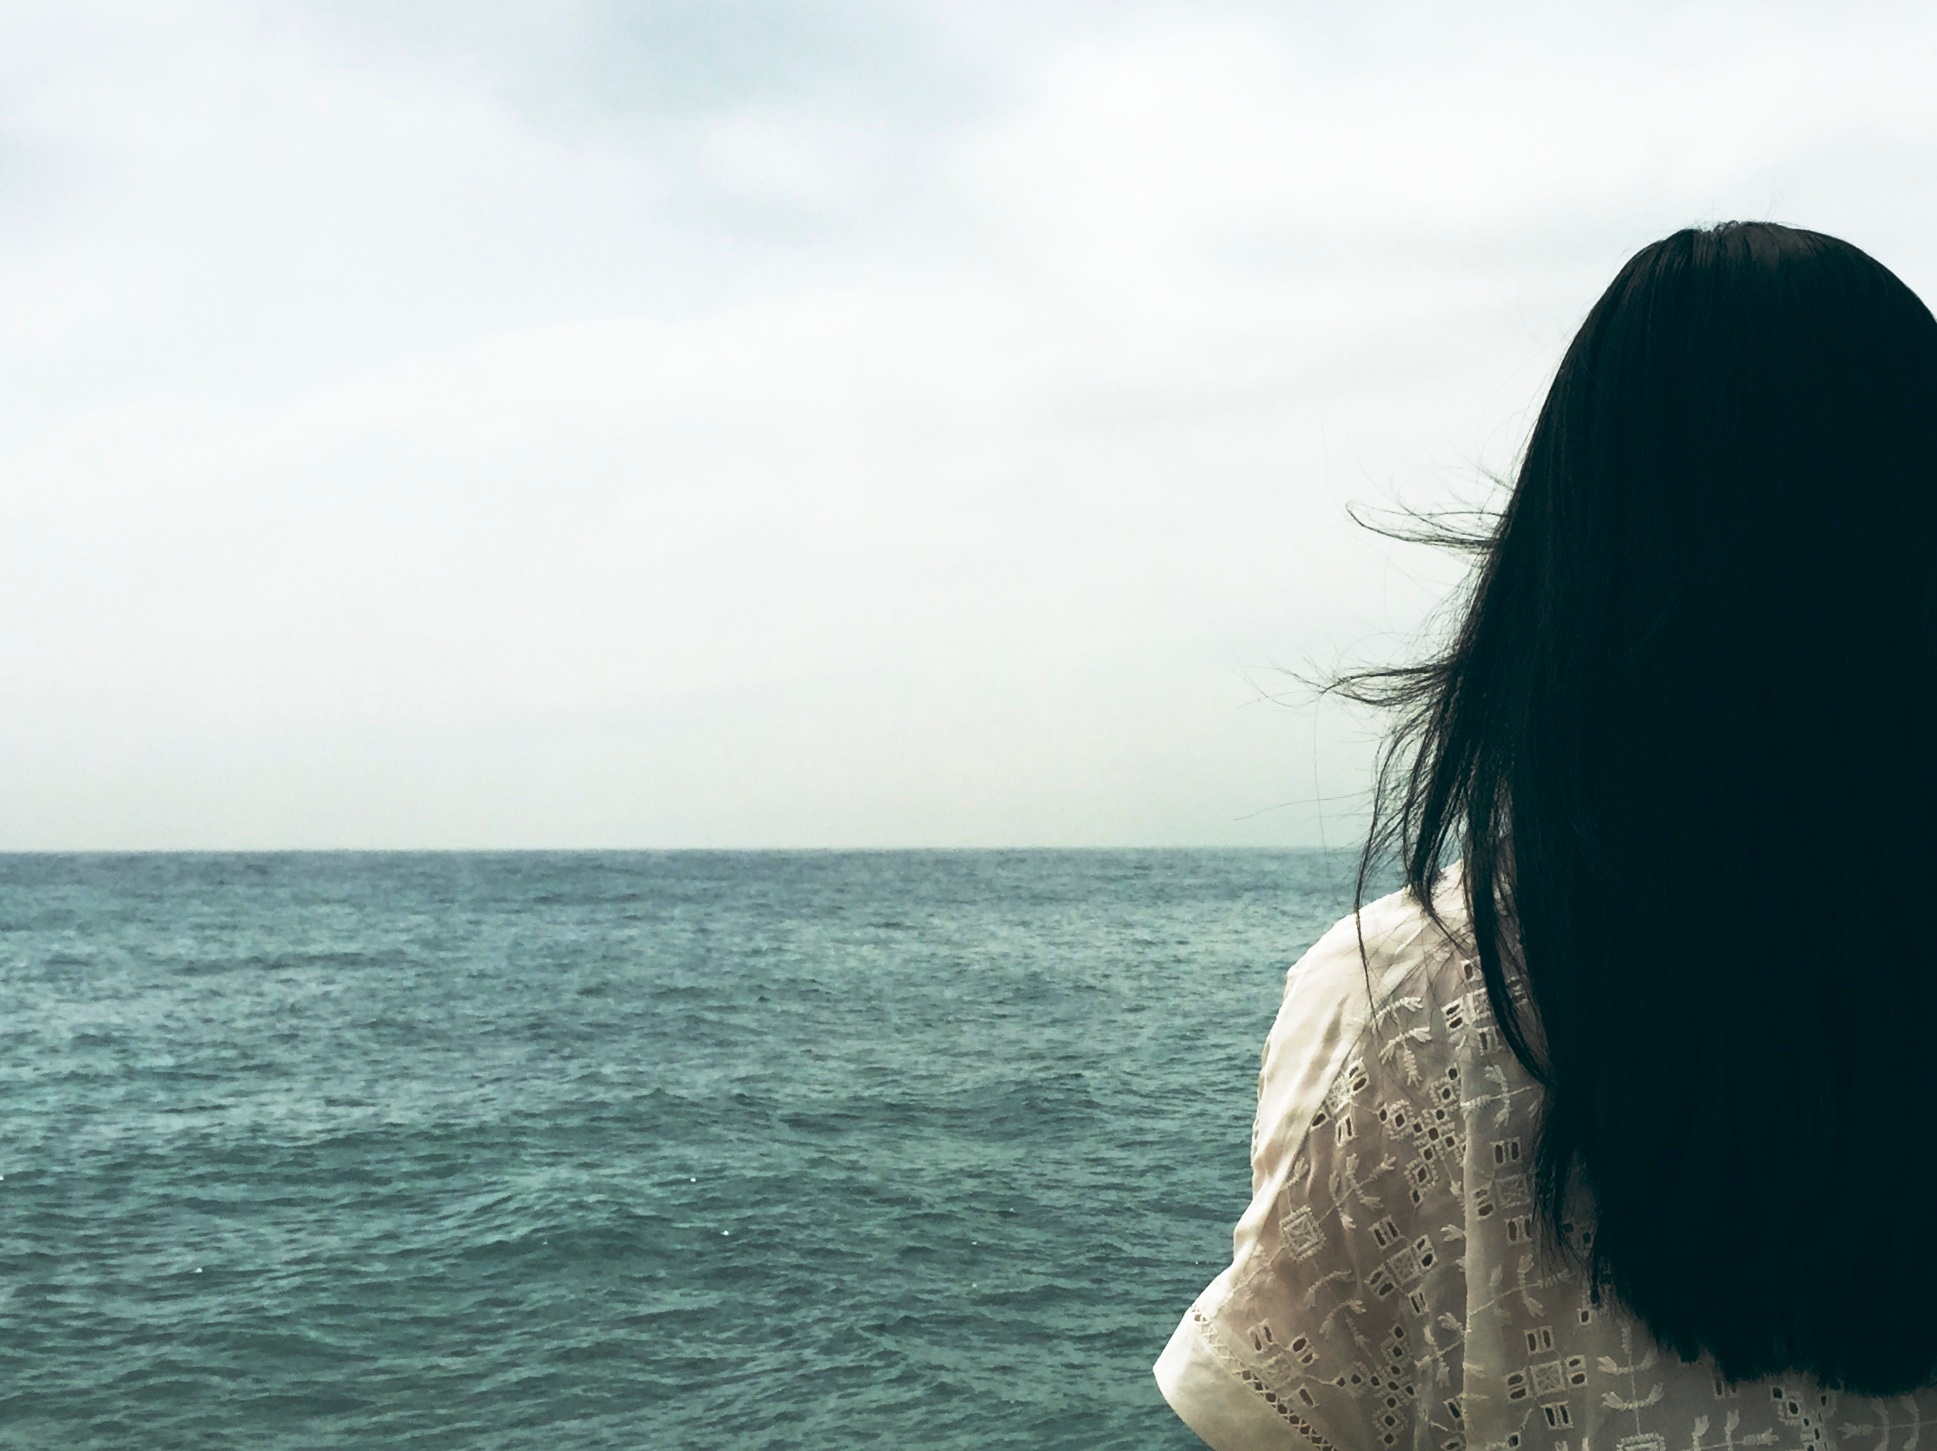
beach, sea, coast, water, sand, rock, ocean, horizon, cloud, sky, woman, sunlight, shore, wave, wind, blue, body of water